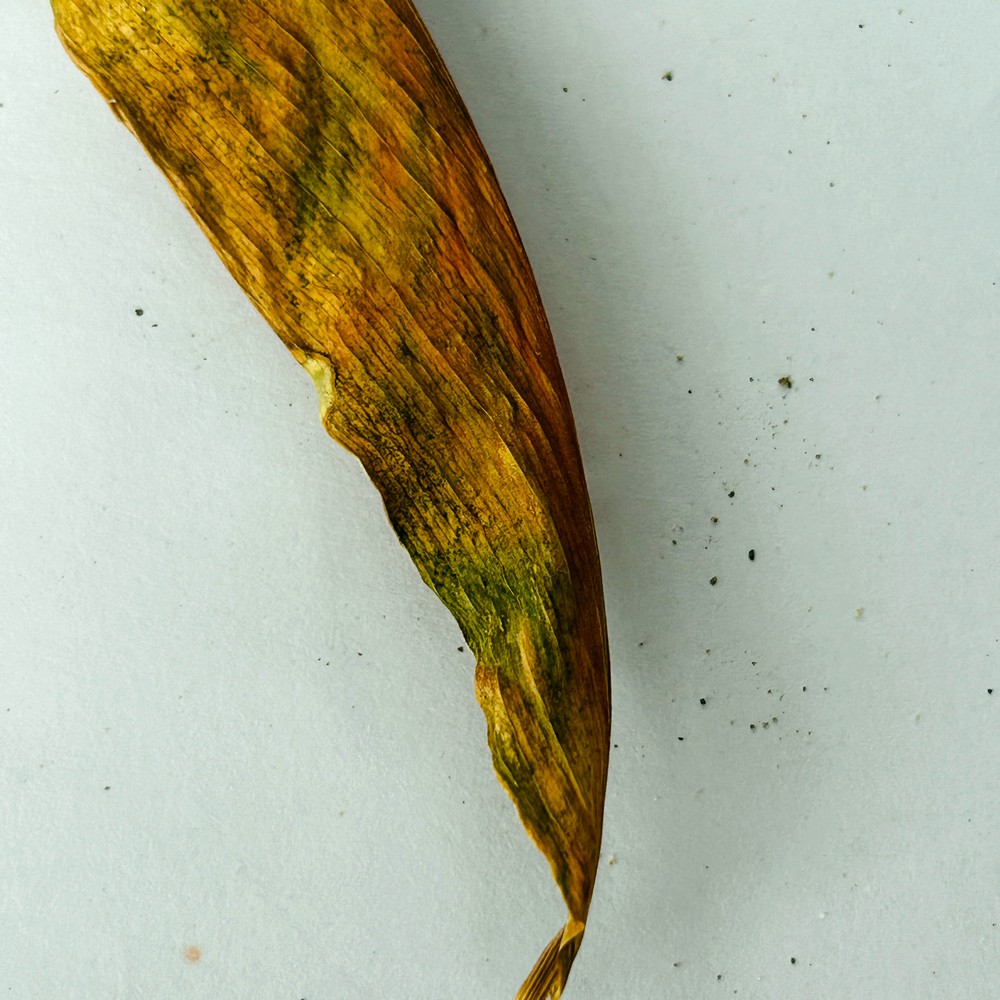
Label: Dry Leaf